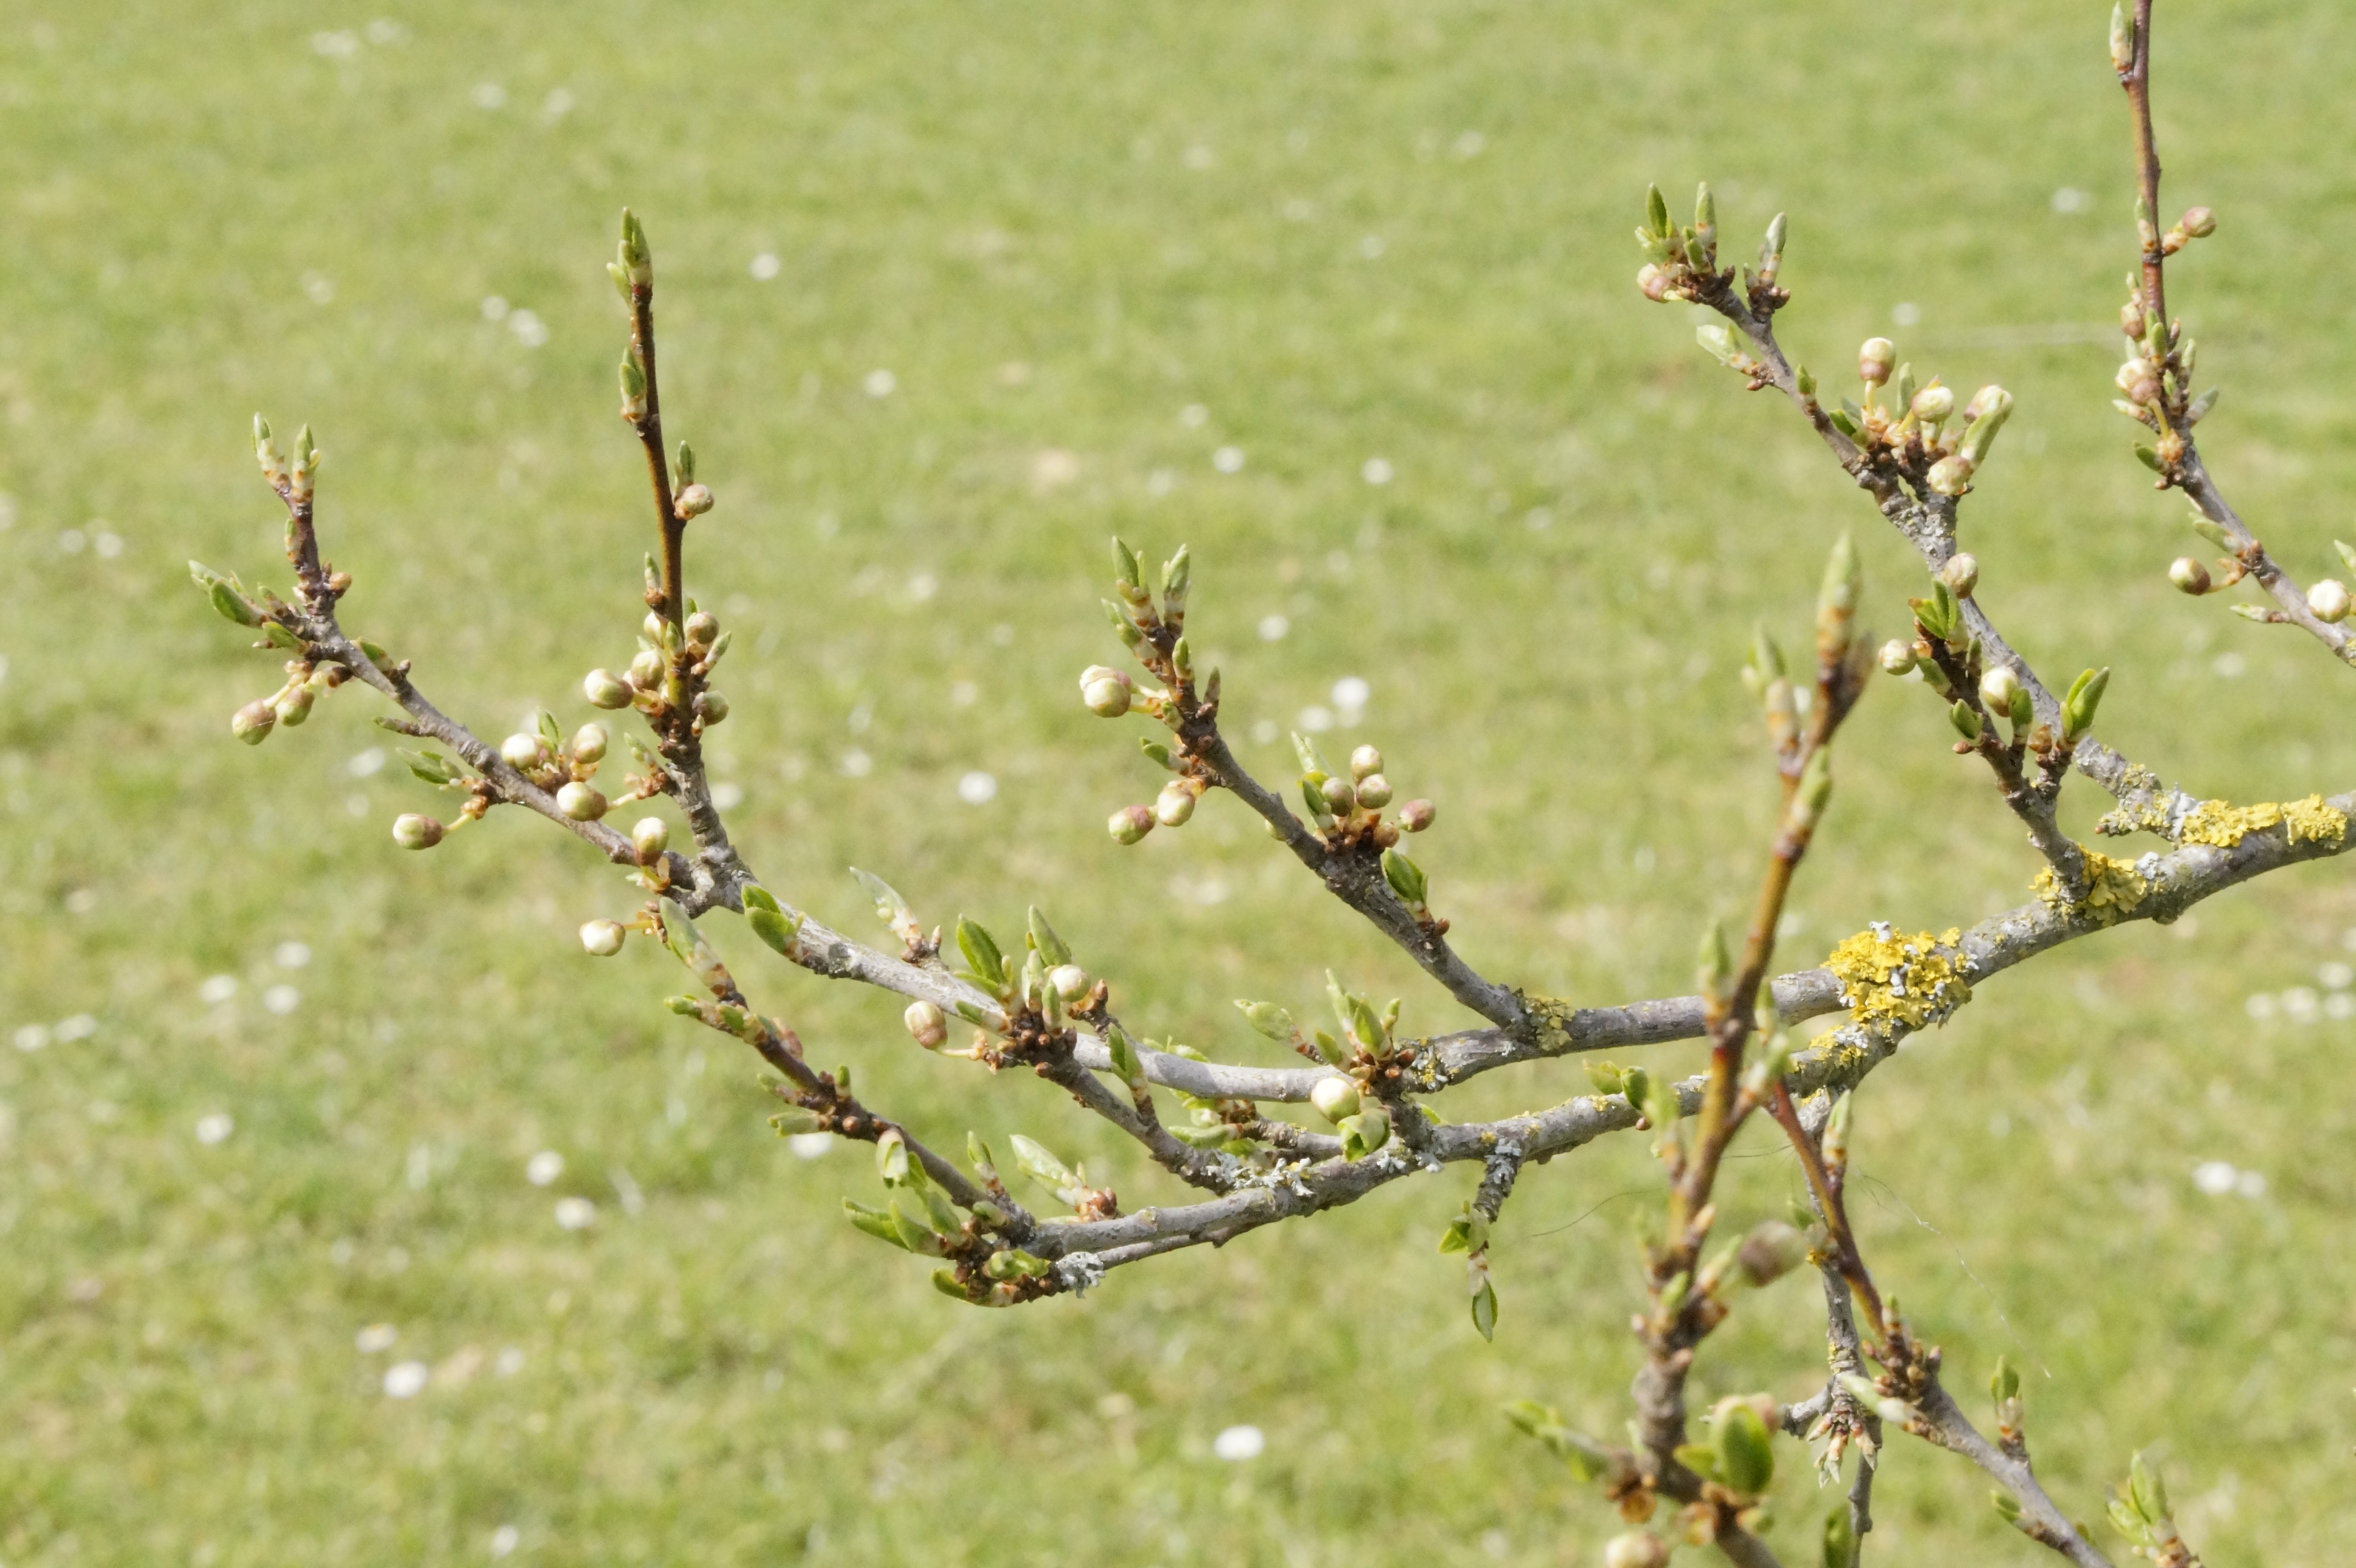
tree, nature, grass, branch, blossom, plant, leaf, flower, wildlife, young, spring, produce, grow, flora, fauna, sprout, twig, wildflower, shrub, april, bud, shoots, scion, fr hlingsanfang, flowering plant, lenz, renewal, knock out, grass family, plant stem, woody plant, land plant, thorns spines and prickles